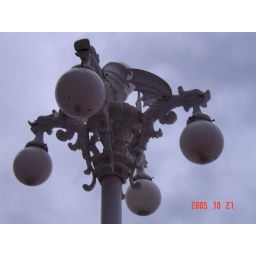
street lamps - white by the beach